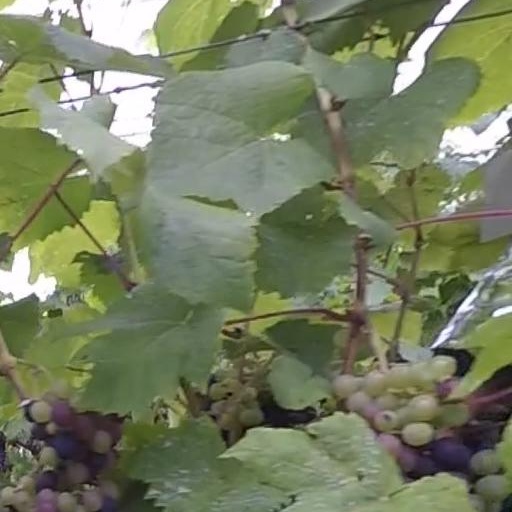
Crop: grape